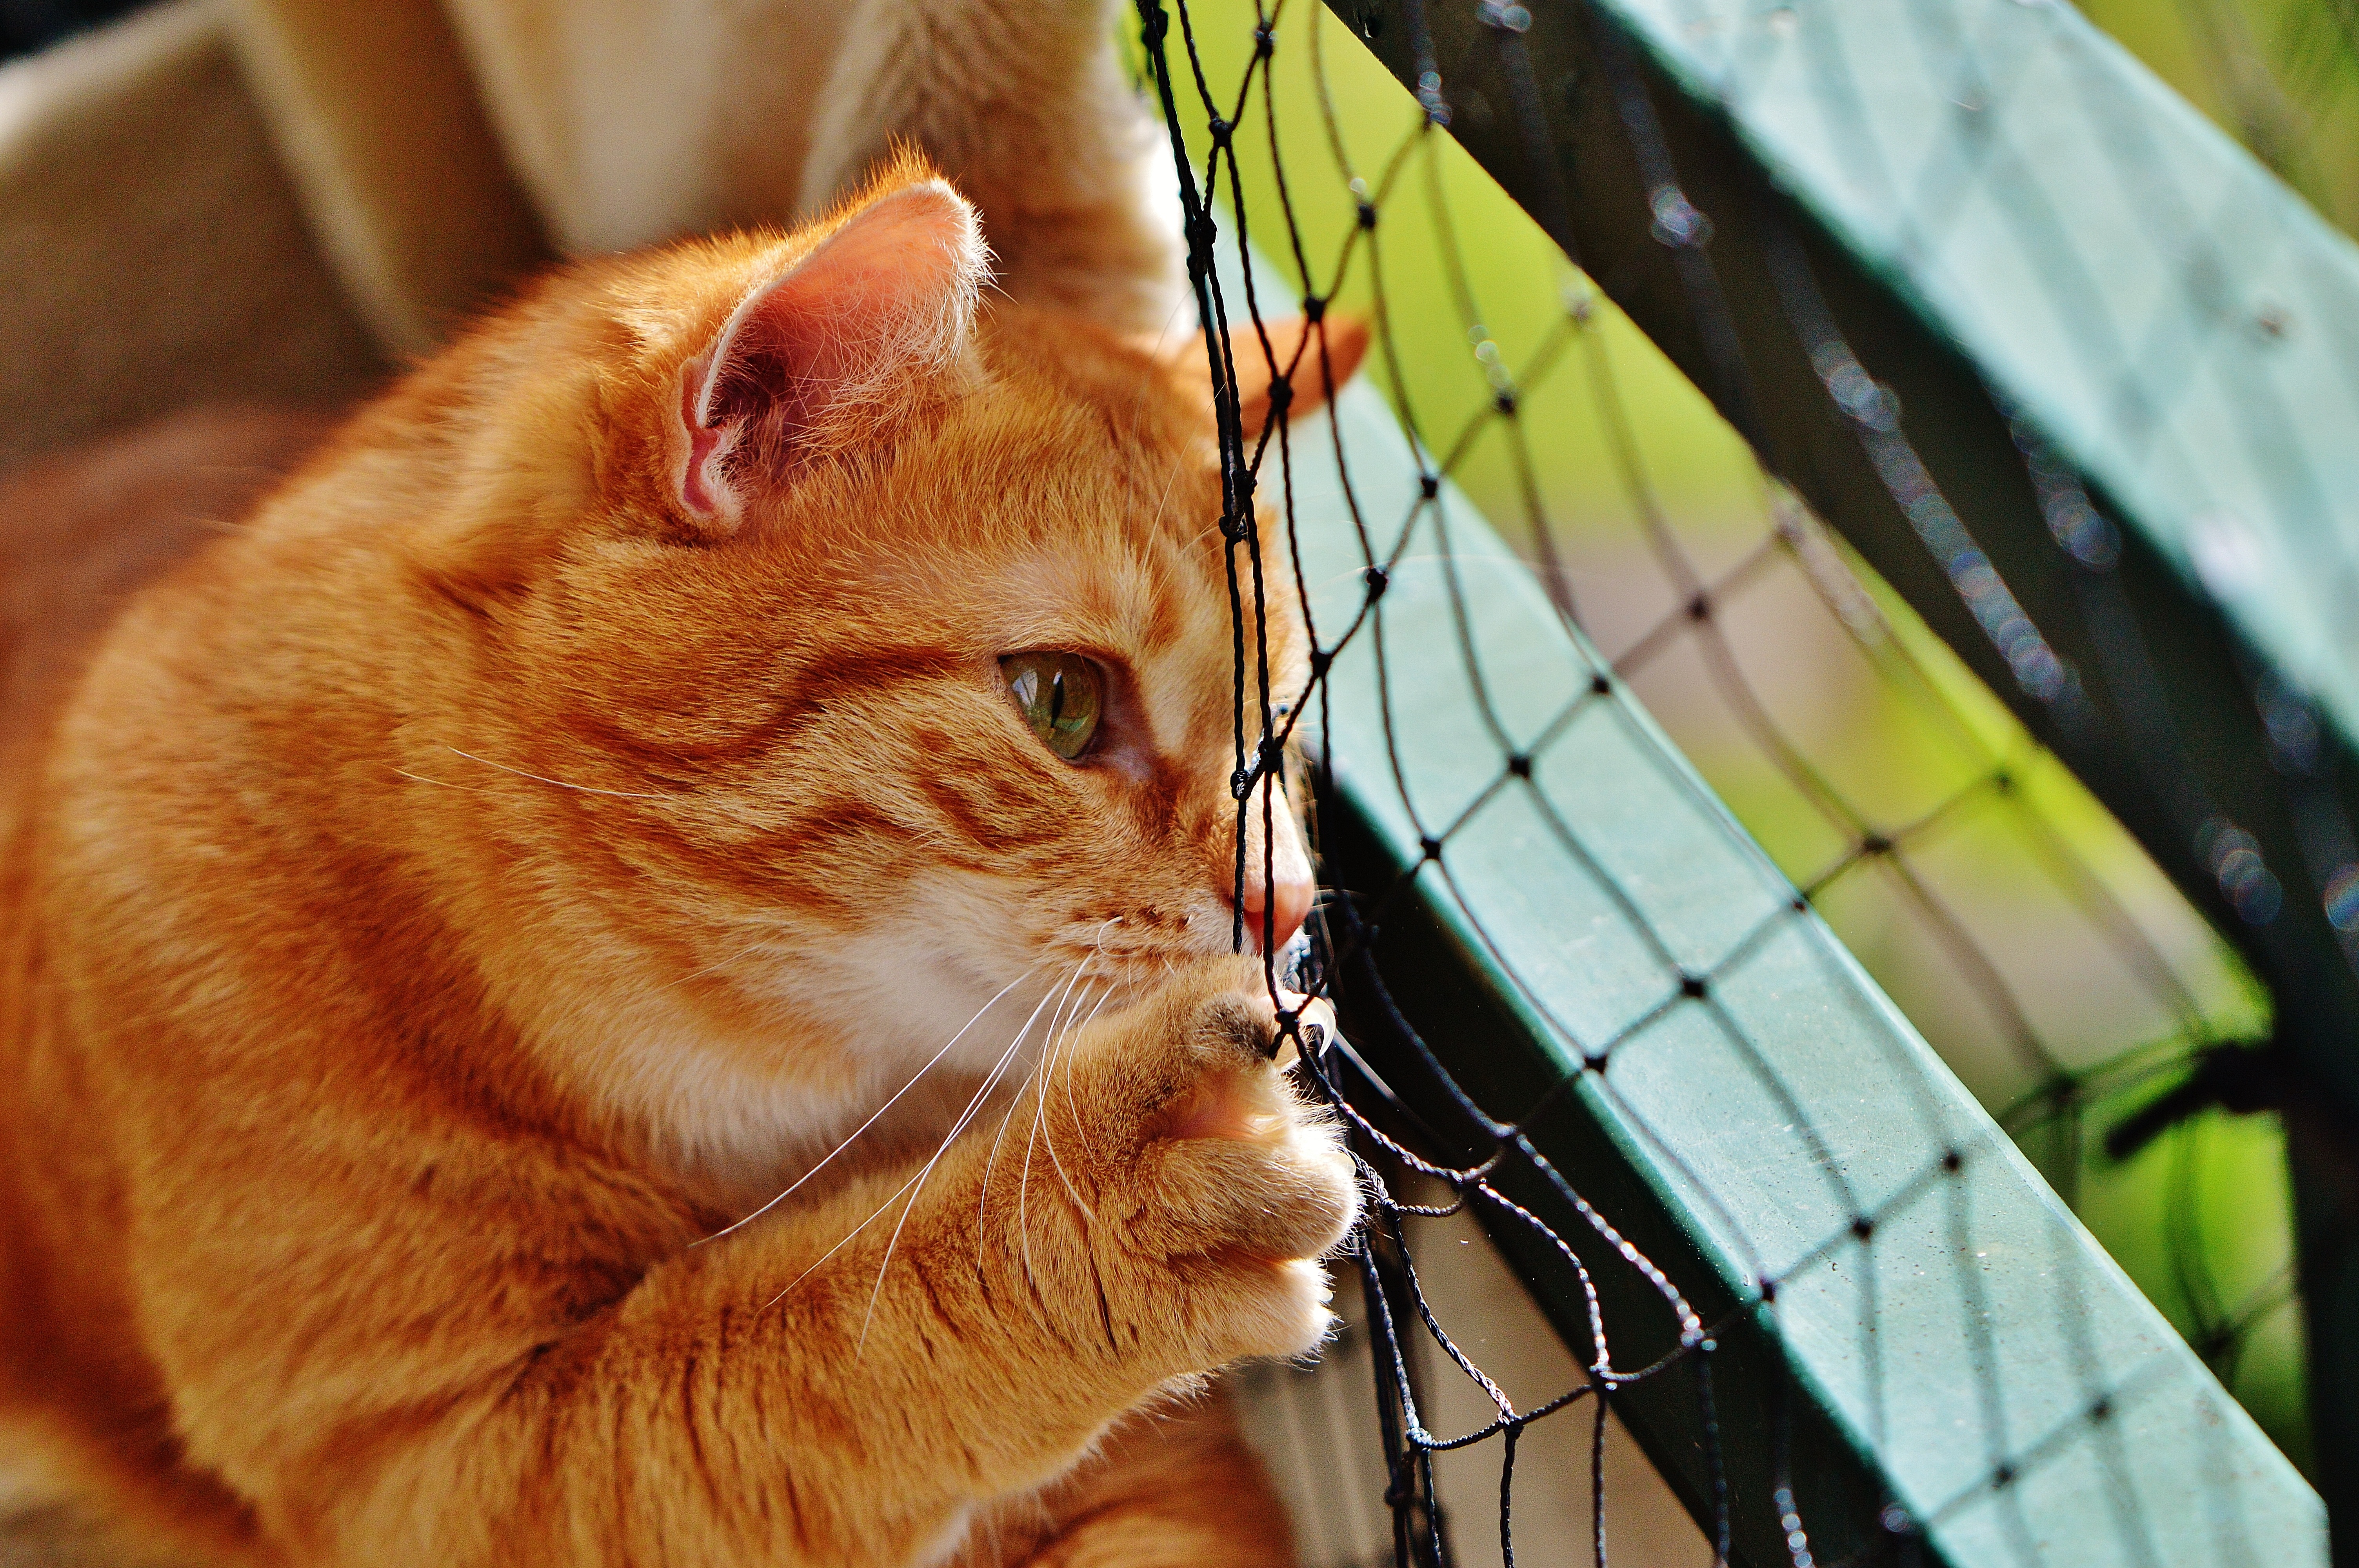
sweet, animal, cute, pet, fur, red, kitten, cat, mammal, playful, close up, nose, whiskers, tiger, adidas, skin, vertebrate, cuddly, animal world, domestic cat, mackerel, cat face, young cat, red mackerel tabby, red cat, small to medium sized cats, cat like mammal